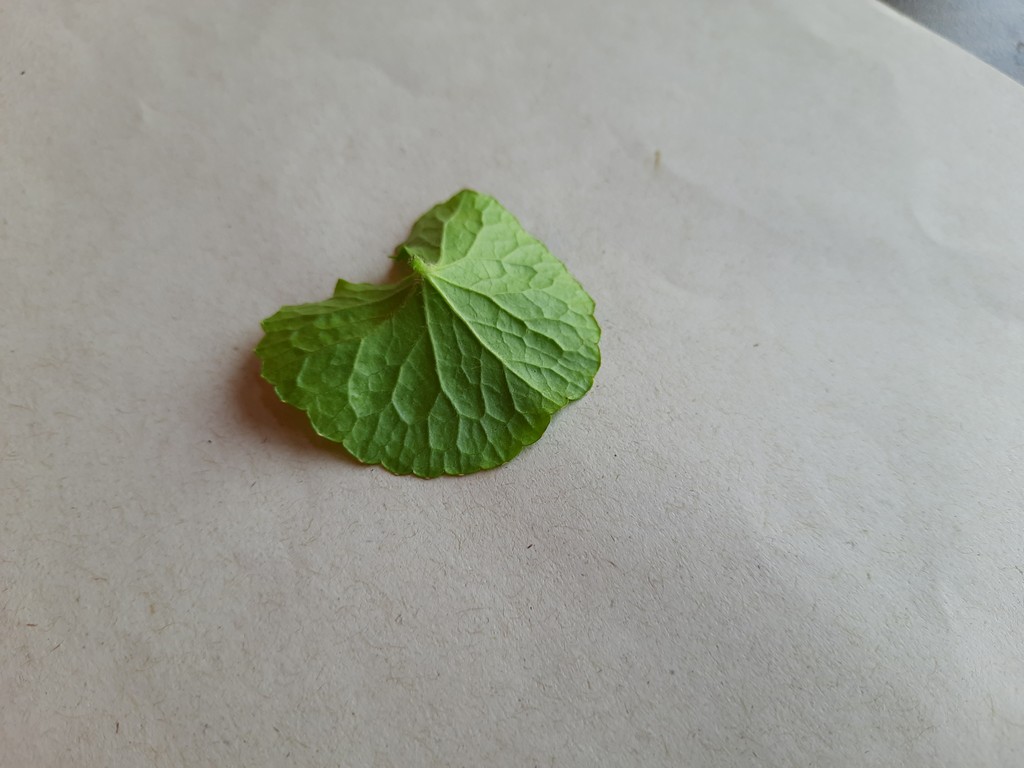
Label: Healthy